Alawi dynasty

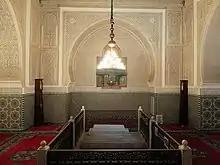
The Mausoleum of Mawlay Ismail in Meknes, which contains his tomb and that of his son Ahmad adh-Dhahabi

He continuously led military campaigns against rebels, rivals, and European positions along the Moroccan coast. In practice, he still had to rely on various groups to control outlying areas, but he nonetheless succeeded in retaking many coastal cities occupied by England and Spain and managed to enforce direct order and heavy taxation throughout his territories. He put a definitive end to Ottoman attempts to gain influence in Morocco and established Morocco on more equal diplomatic footing with European powers in part by forcing them to ransom Christian captives at his court. These Christians were mostly captured by Moroccan pirate fleets which he heavily sponsored as a means of both revenue and warfare. While in captivity, prisoners were often forced into labour on his construction projects. All of these activities and policies gave him a reputation for ruthlessness and cruelty among European writers and a mixed reputation among Moroccan historians as well, though he is credited with unifying Morocco under strong (but brutal) leadership. He also moved the capital from Fez to Meknes, where he built a vast imperial kasbah, a fortified palace-city whose construction continued throughout his reign.